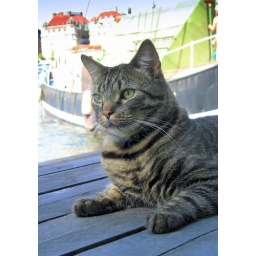
Very friendly swedish cat who live on a boat in Stockholm